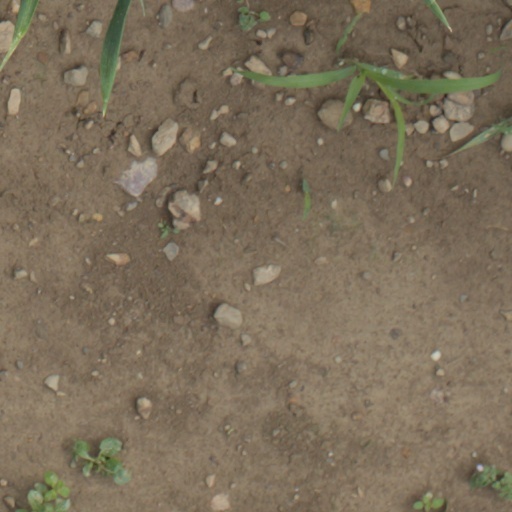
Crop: wheat